List of systems of plant taxonomy

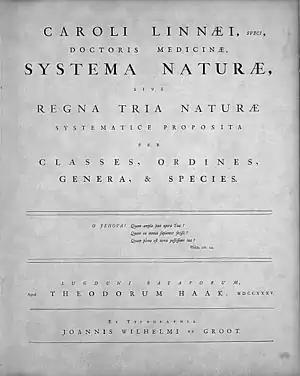
A pioneering system of plant taxonomy, Linnaeus's "Systema Naturae", Leiden, 1735

A taxonomic system is a coherent whole of taxonomic judgments on circumscription and placement of the considered taxa. It is only a "system" if it is applied to a large group of such taxa (for example, all the flowering plants).